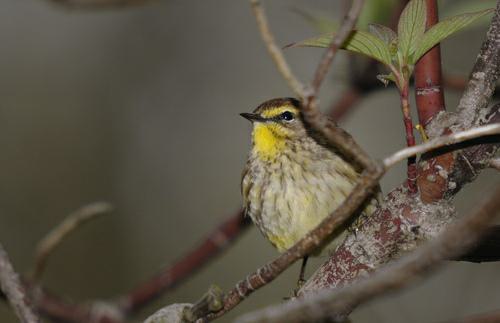
A photo of a cape may warbler